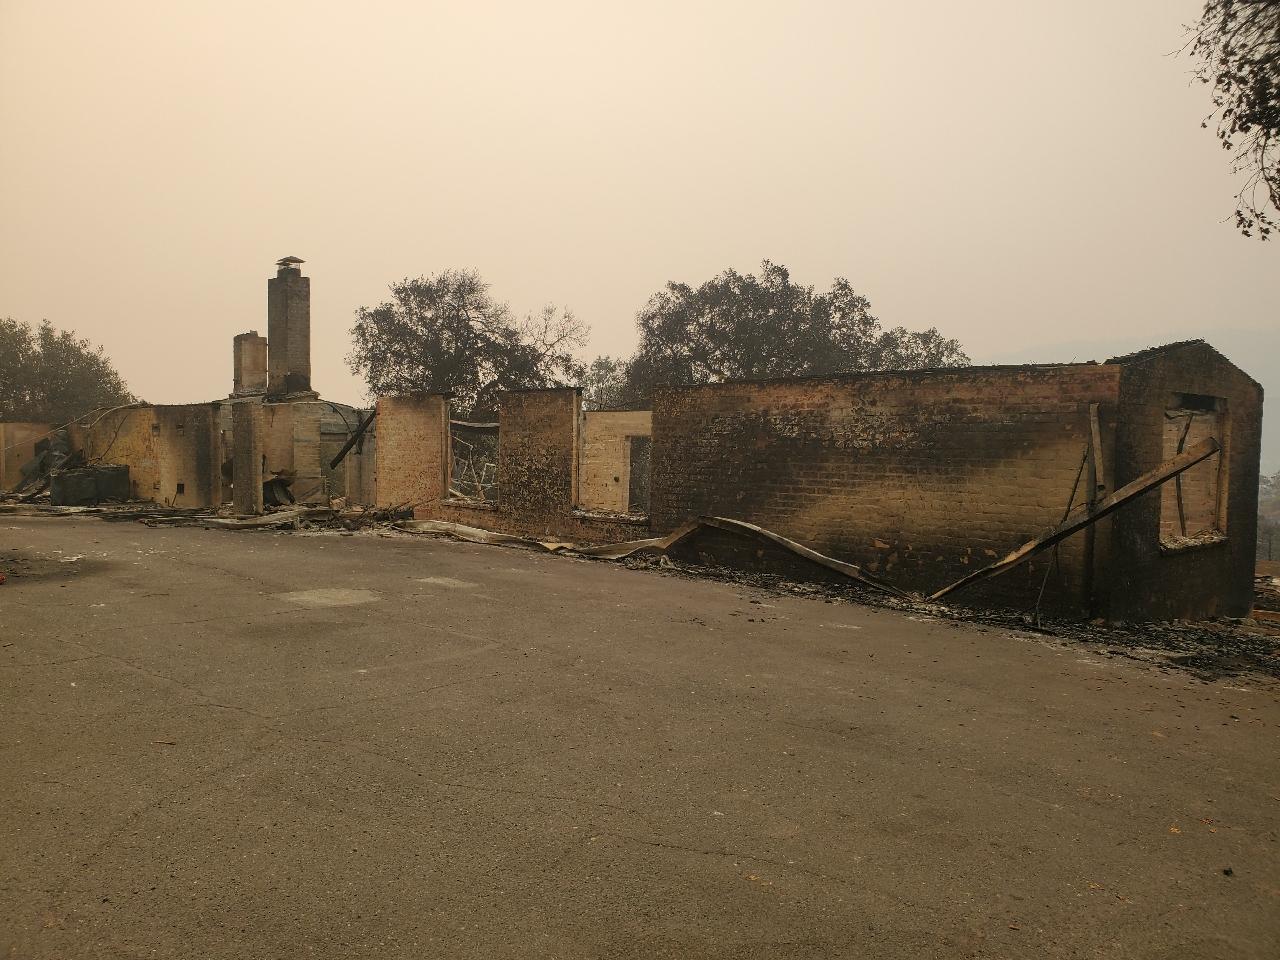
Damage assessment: destroyed